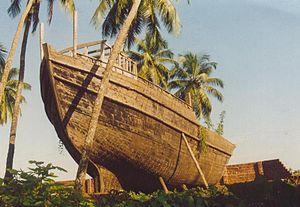
L'uru, ou « gros bateau », est un nom générique désignant de gros navires en bois de type boutre fabriqués à Beypore, un village situé au sud de Kozhikode, dans le Kerala, sur la côte sud-ouest de l'Inde.